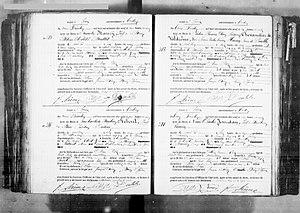
Le Plantier de Costebelle est une maison d’architecture néo-palladienne construite à partir de 1857 par la baronne Hortense Pauline Husson de Prailly. Située dans la commune de Hyères-les-Palmiers, dans le département du Var, sur le versant est du mont des Oiseaux et des collines de Costebelle, la propriété surplombe la rade d'Hyères, la presqu'île de Giens et les îles de Porquerolles et de Port-Cros. Lieu de villégiature dans la deuxième moitié du XIXᵉ siècle pour d’éminents ecclésiastiques, la « Villa des Palmiers » accueille également l’écrivain légitimiste Armand de Pontmartin. Mais la plus illustre visite à ce jour reste le passage à la Villa des Palmiers, de la reine Victoria accompagnée de la princesse Henri de Battenberg, en 1892.